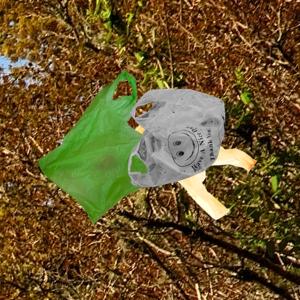
Label: plasticbags